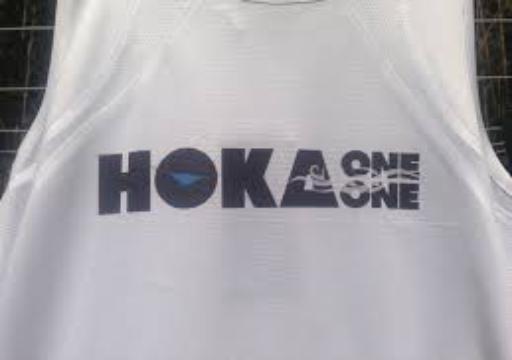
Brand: Hoka One One
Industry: Clothes